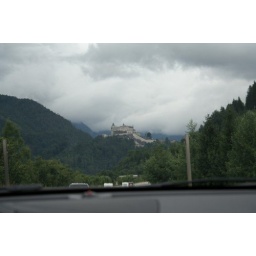
Driving in Austria with a nice castle on a mountain side